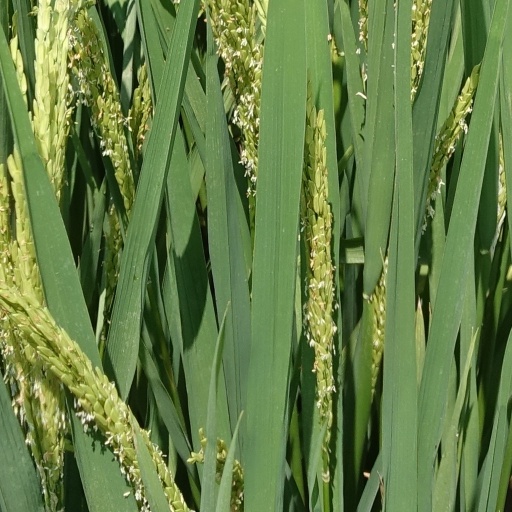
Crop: rice